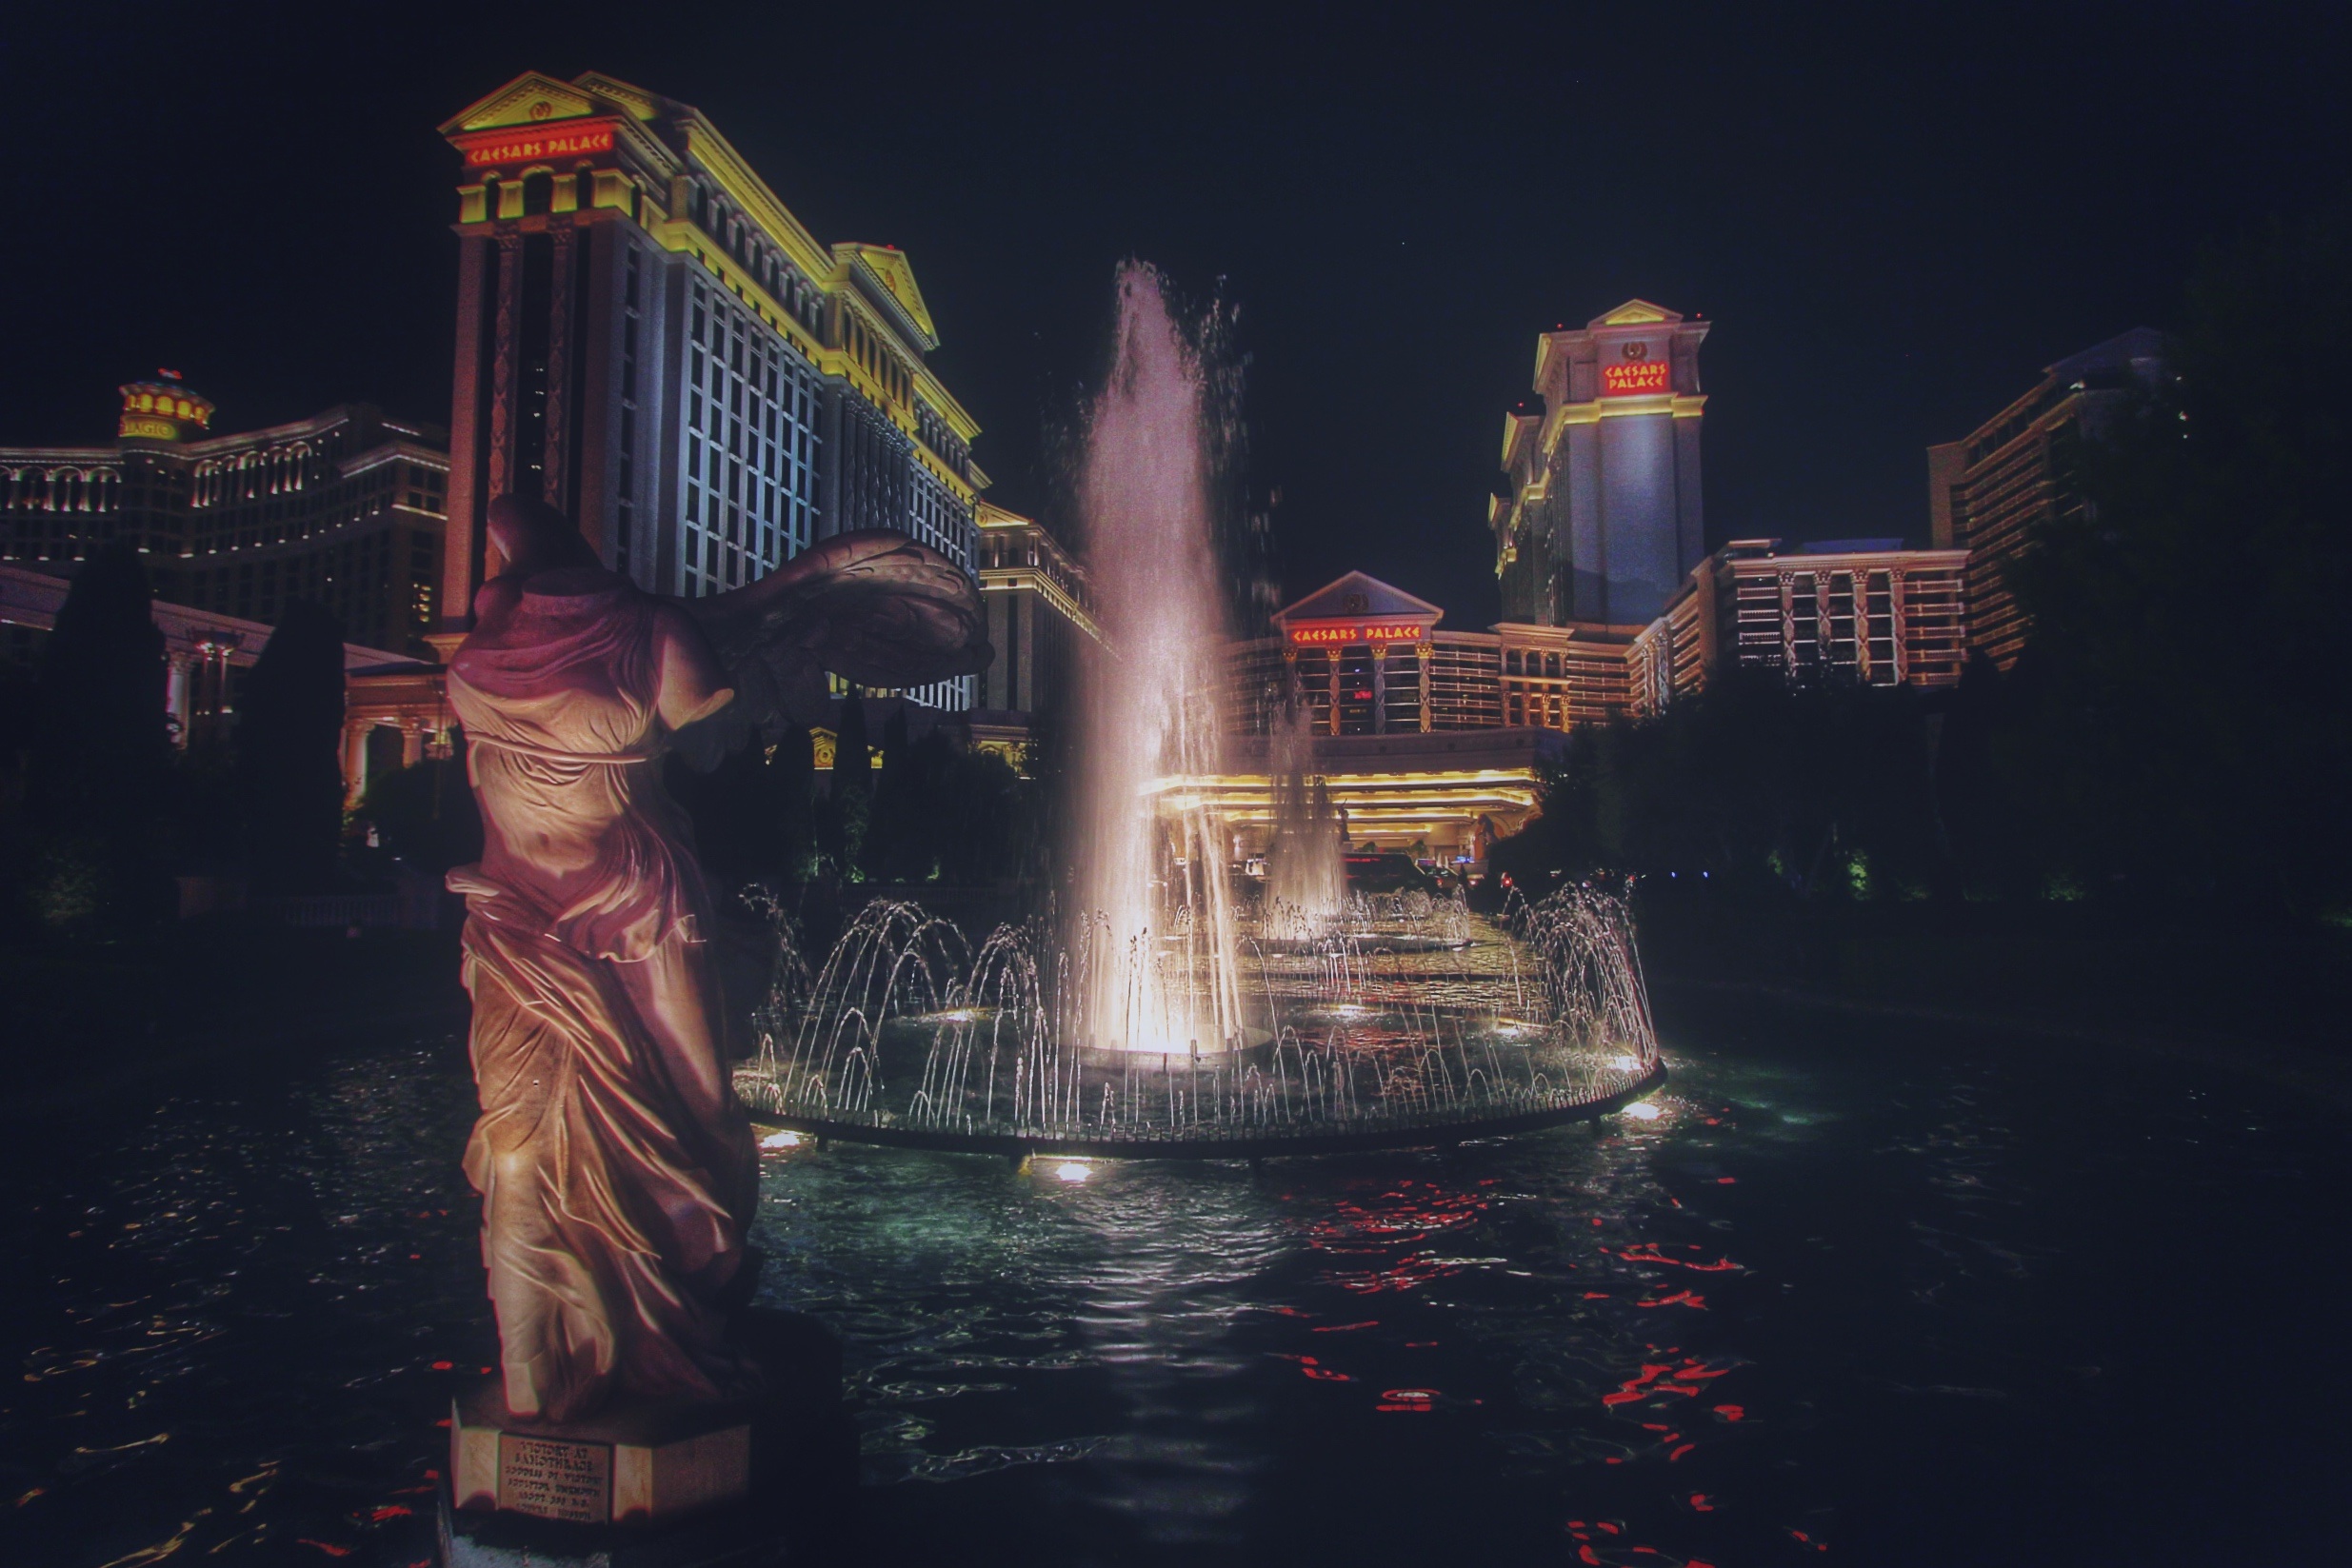
night, evening, landmark, darkness, screenshot